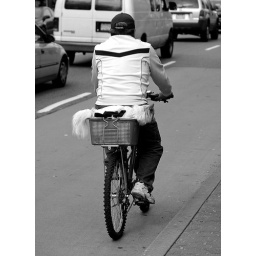
dog in a box